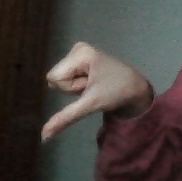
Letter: waw